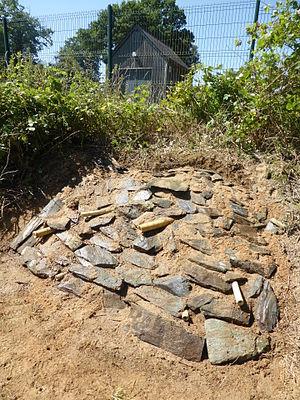
Abri à lézard ou hibernaculum construit à Vitré par l'association Vitré-Tuvalu
Dans le domaine de la zoologie, l'hibernaculum est le refuge, le gîte ou la partie d'un terrier qui sert à l'hibernation d'un animal, ou d'un groupe social et familial.